Esther M. Conwell

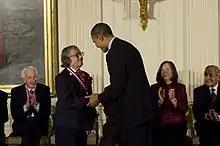
Conwell receiving the National Medal of Science from President Barack Obama

In 1997 she received the IEEE Edison Medal for "fundamental contributions to transport theory in semiconductor and organic conductors, and their application to the semiconductor, electronic copying and printing industries." She was the first woman to win this award. Other notable awardees include Alexander Graham Bell, Vannevar Bush, and Michael Pupin.